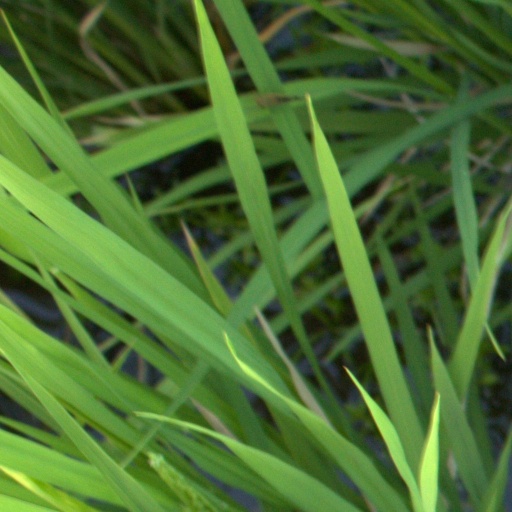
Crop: rice